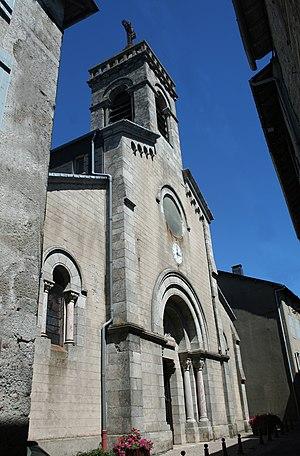
La Salvetat-sur-Agout (Hérault) - église Saint-Étienne - façade.
La Salvetat-sur-Agout est une commune française située dans le département de l'Hérault en région Occitanie.